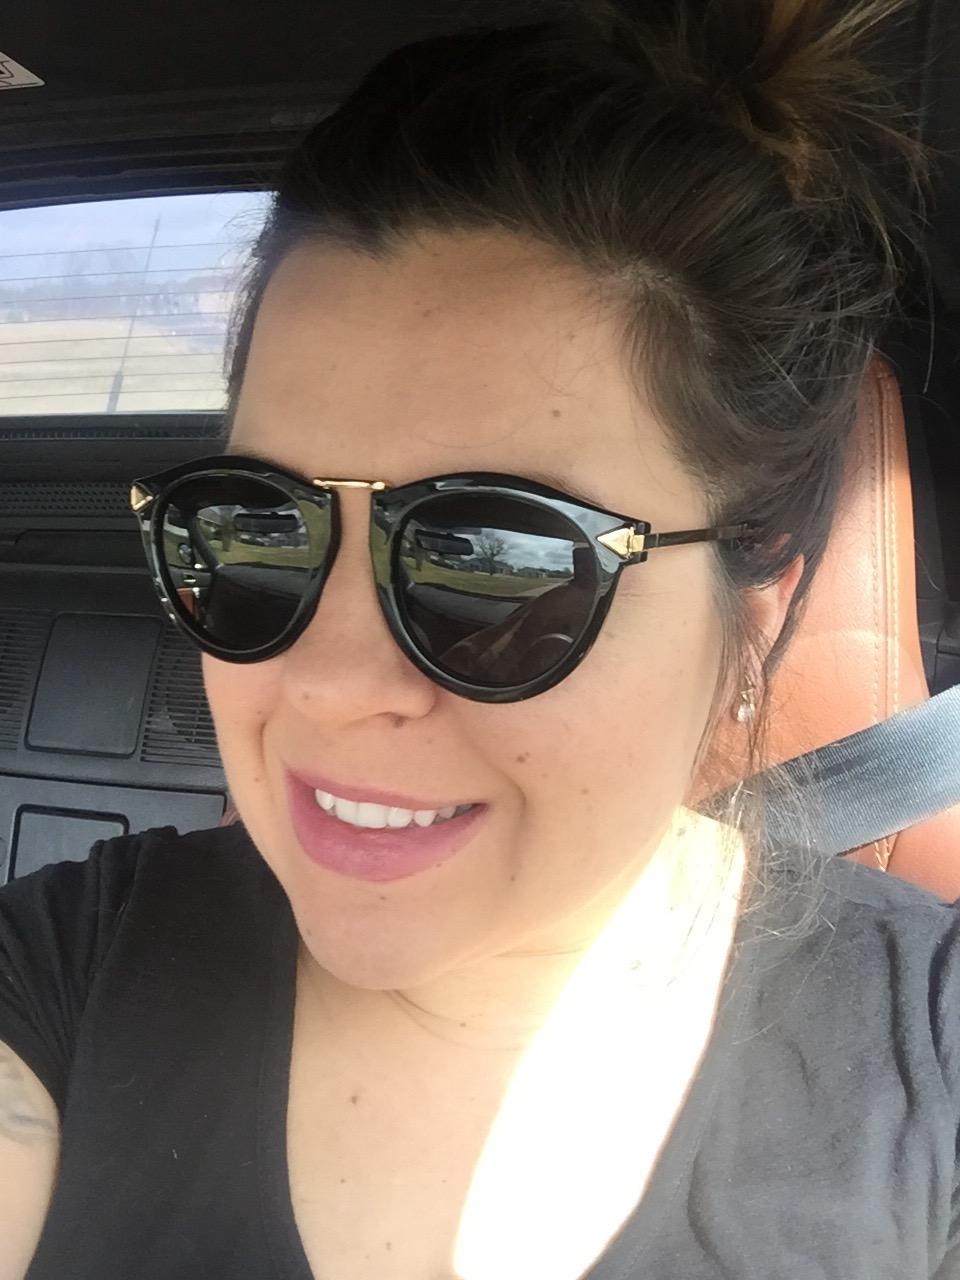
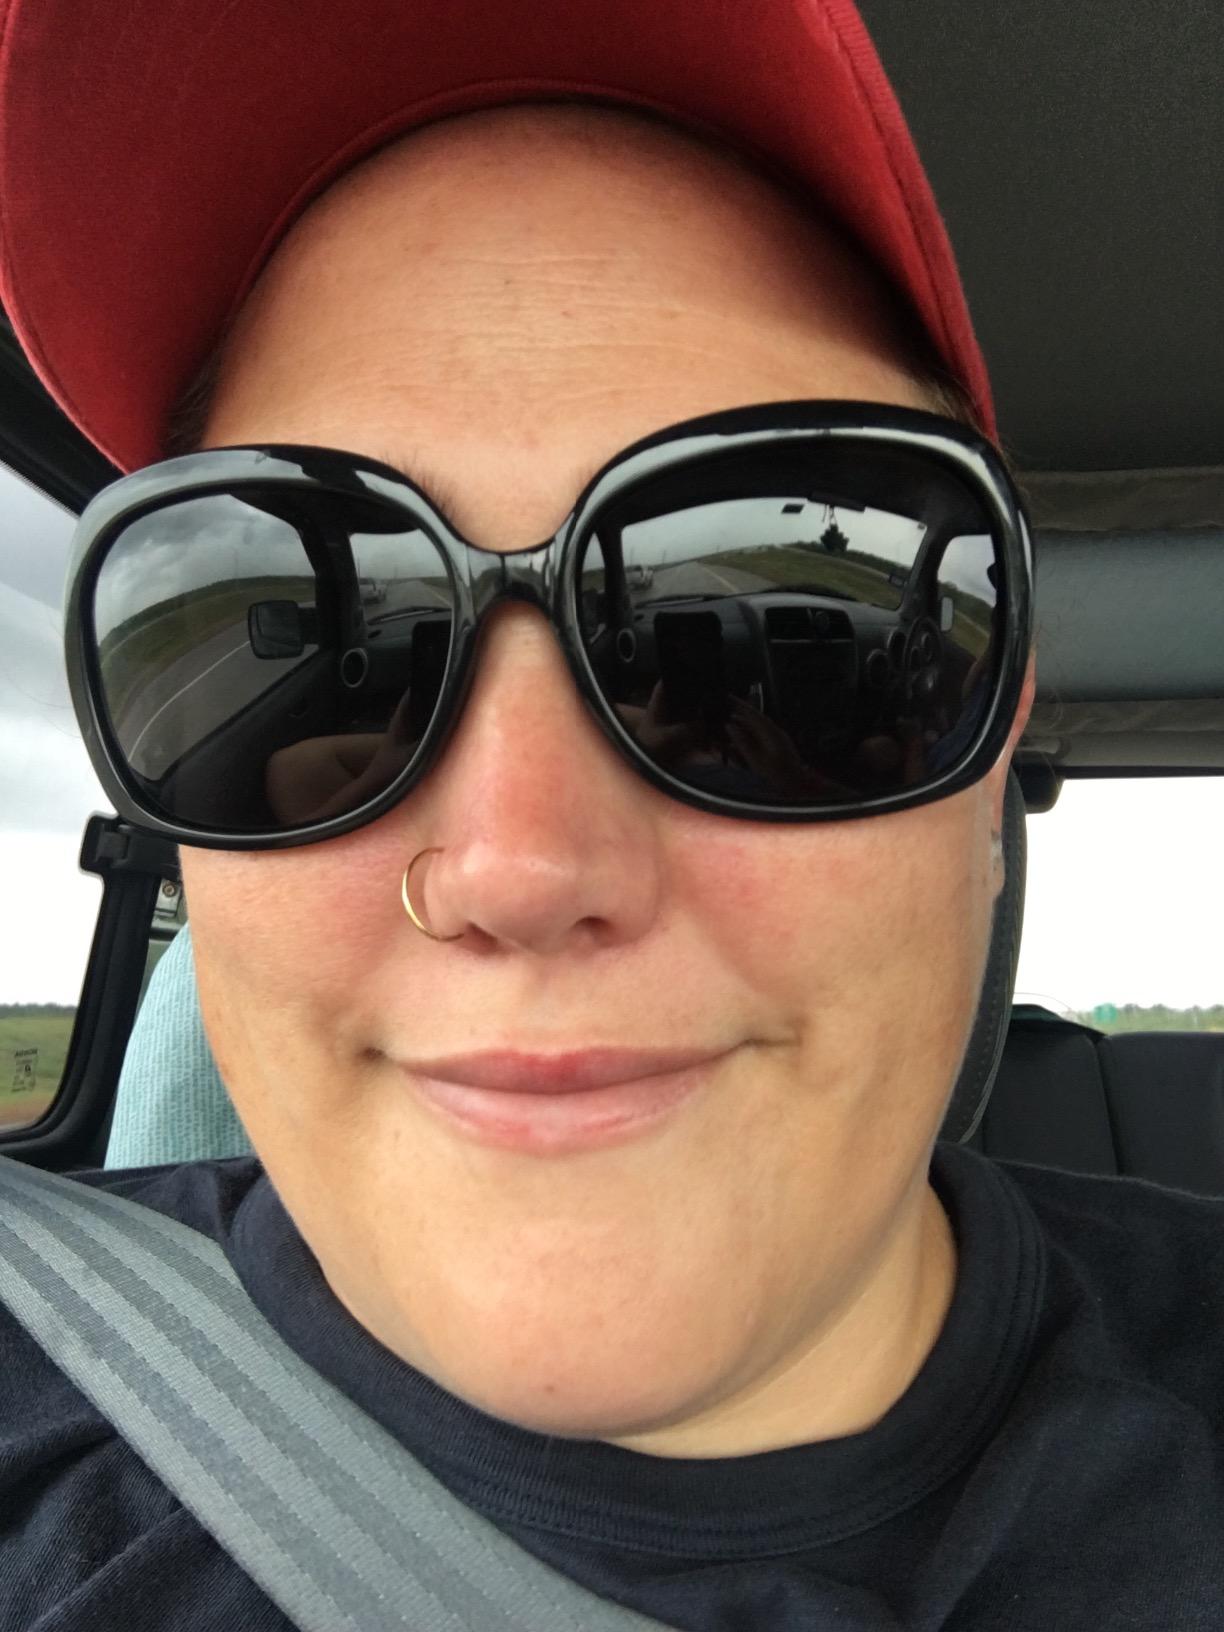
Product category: accessories_sunglasses
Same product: no